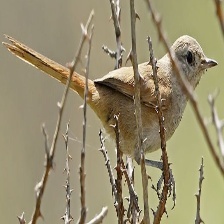
Species: AUSTRAL CANASTERO
Scientific name: ASTHENES ANTHOIDES